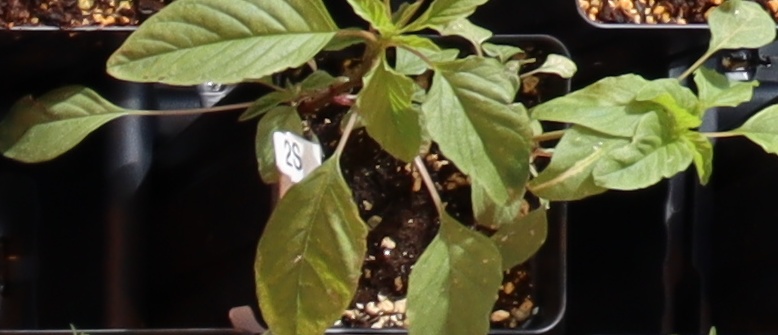
Label: Palmer Amaranth